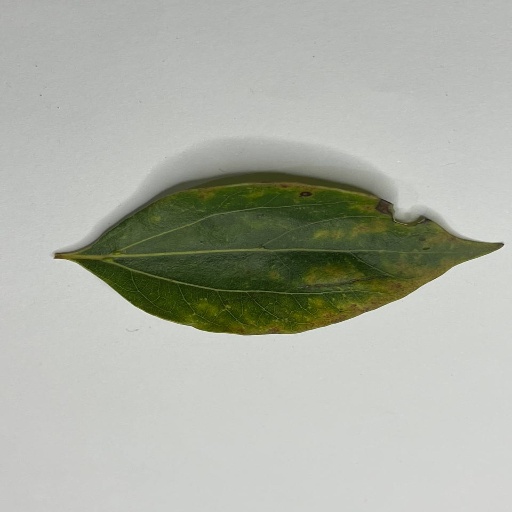
Species: Camphor
Leaf condition: Bacterial Spot